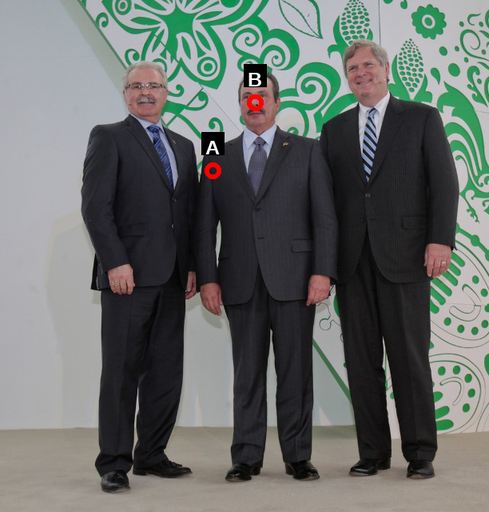
Question: Two points are circled on the image, labeled by A and B beside each circle. Which point is closer to the camera?
Select from the following choices.
(A) A is closer
(B) B is closer
Answer: B